Keller Fountain Park

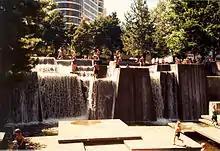
Keller Fountain in 1995, Portland Plaza in background

In 1993, all city departments were requested by mayor Vera Katz to identify areas where budgets could be reduced, and the Portland Water Bureau suggested mothballing fountains, including the Keller Fountain. "The Oregonian" stated "administrator Mike Rosenberger said the fountains were not an essential service, but he conceded that he would probably be taken out and shot before the public allowed him to shut the water off".